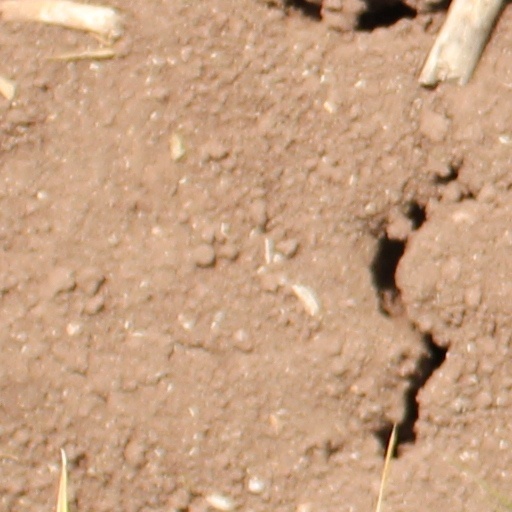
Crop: wheat